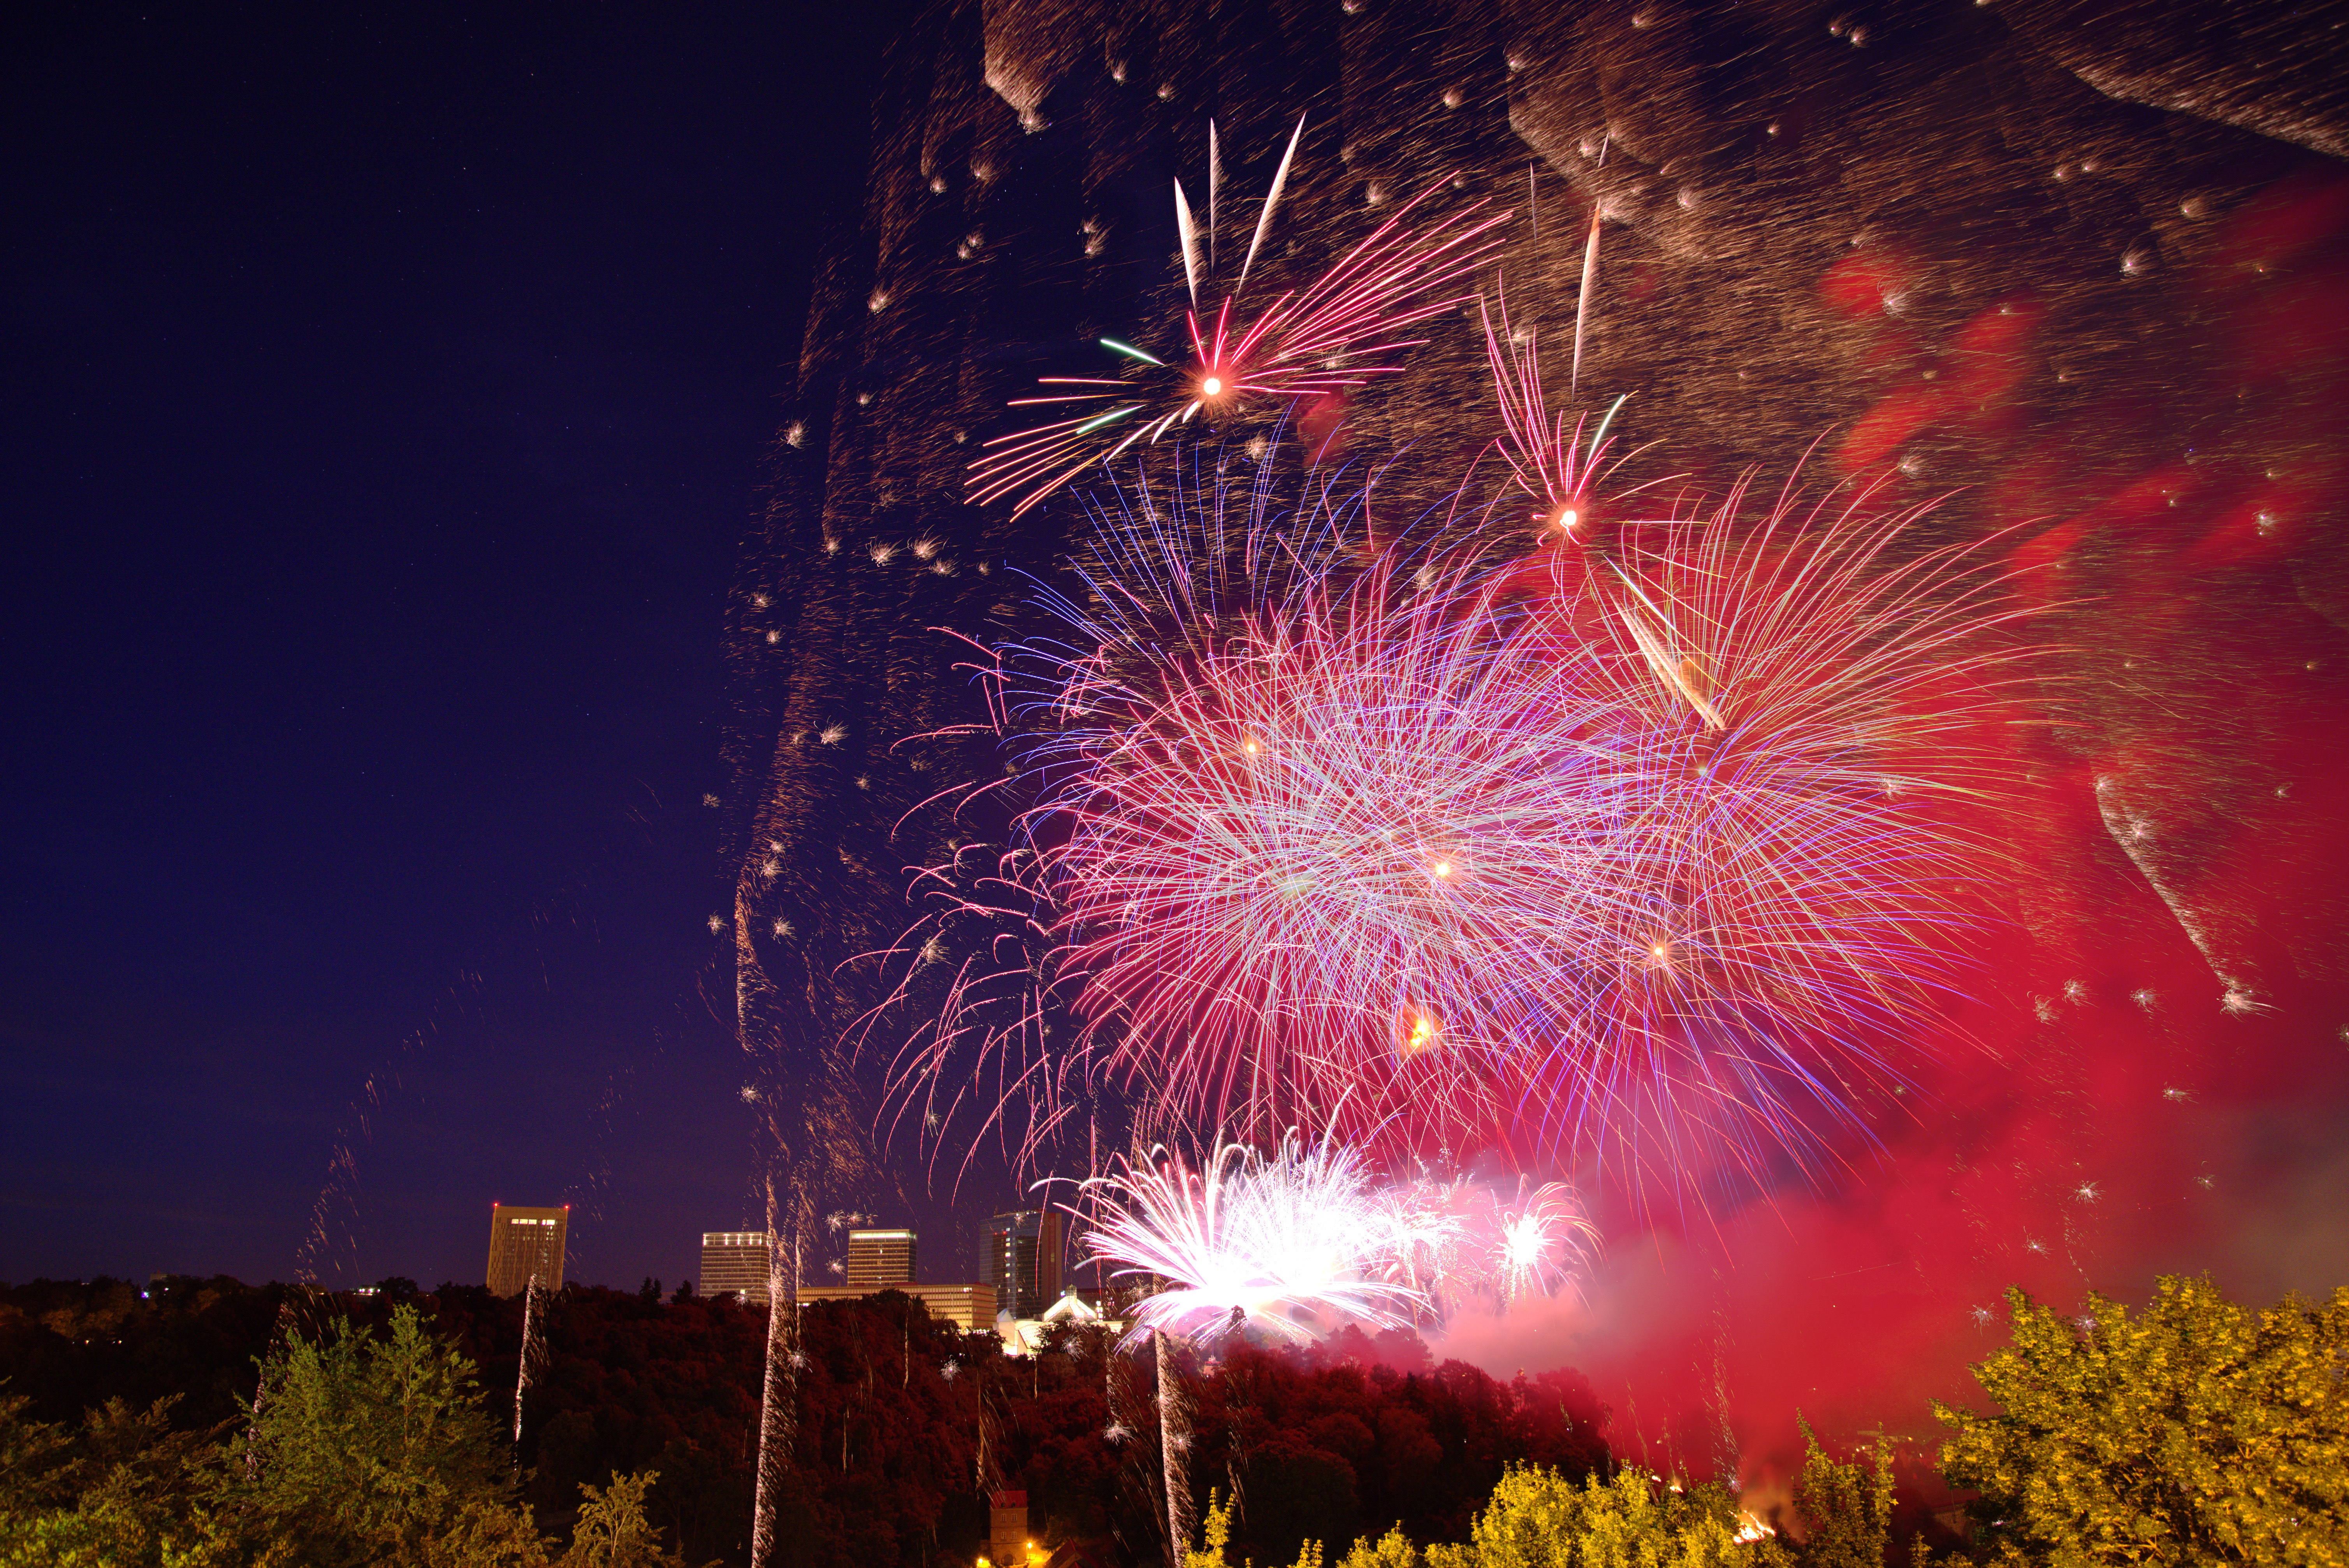
night, recreation, fireworks, event, luxembourg, national holiday, outdoor recreation